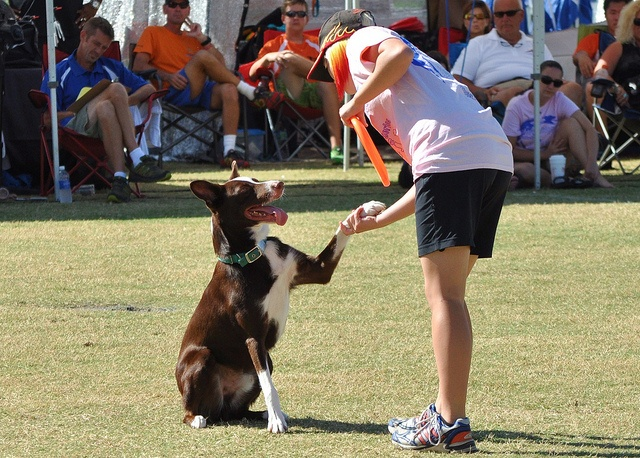
A person shaking hands with a dog in a field.
a person is shaking hands with a brown and white dog and holding a frisbee
A cute dog shaking a persons hand in front of spectators.
A trainer holding a frisbee having their dog shake his hand.
The dog is shaking the hand of a man holding a Frisbee.